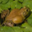
Label: frog